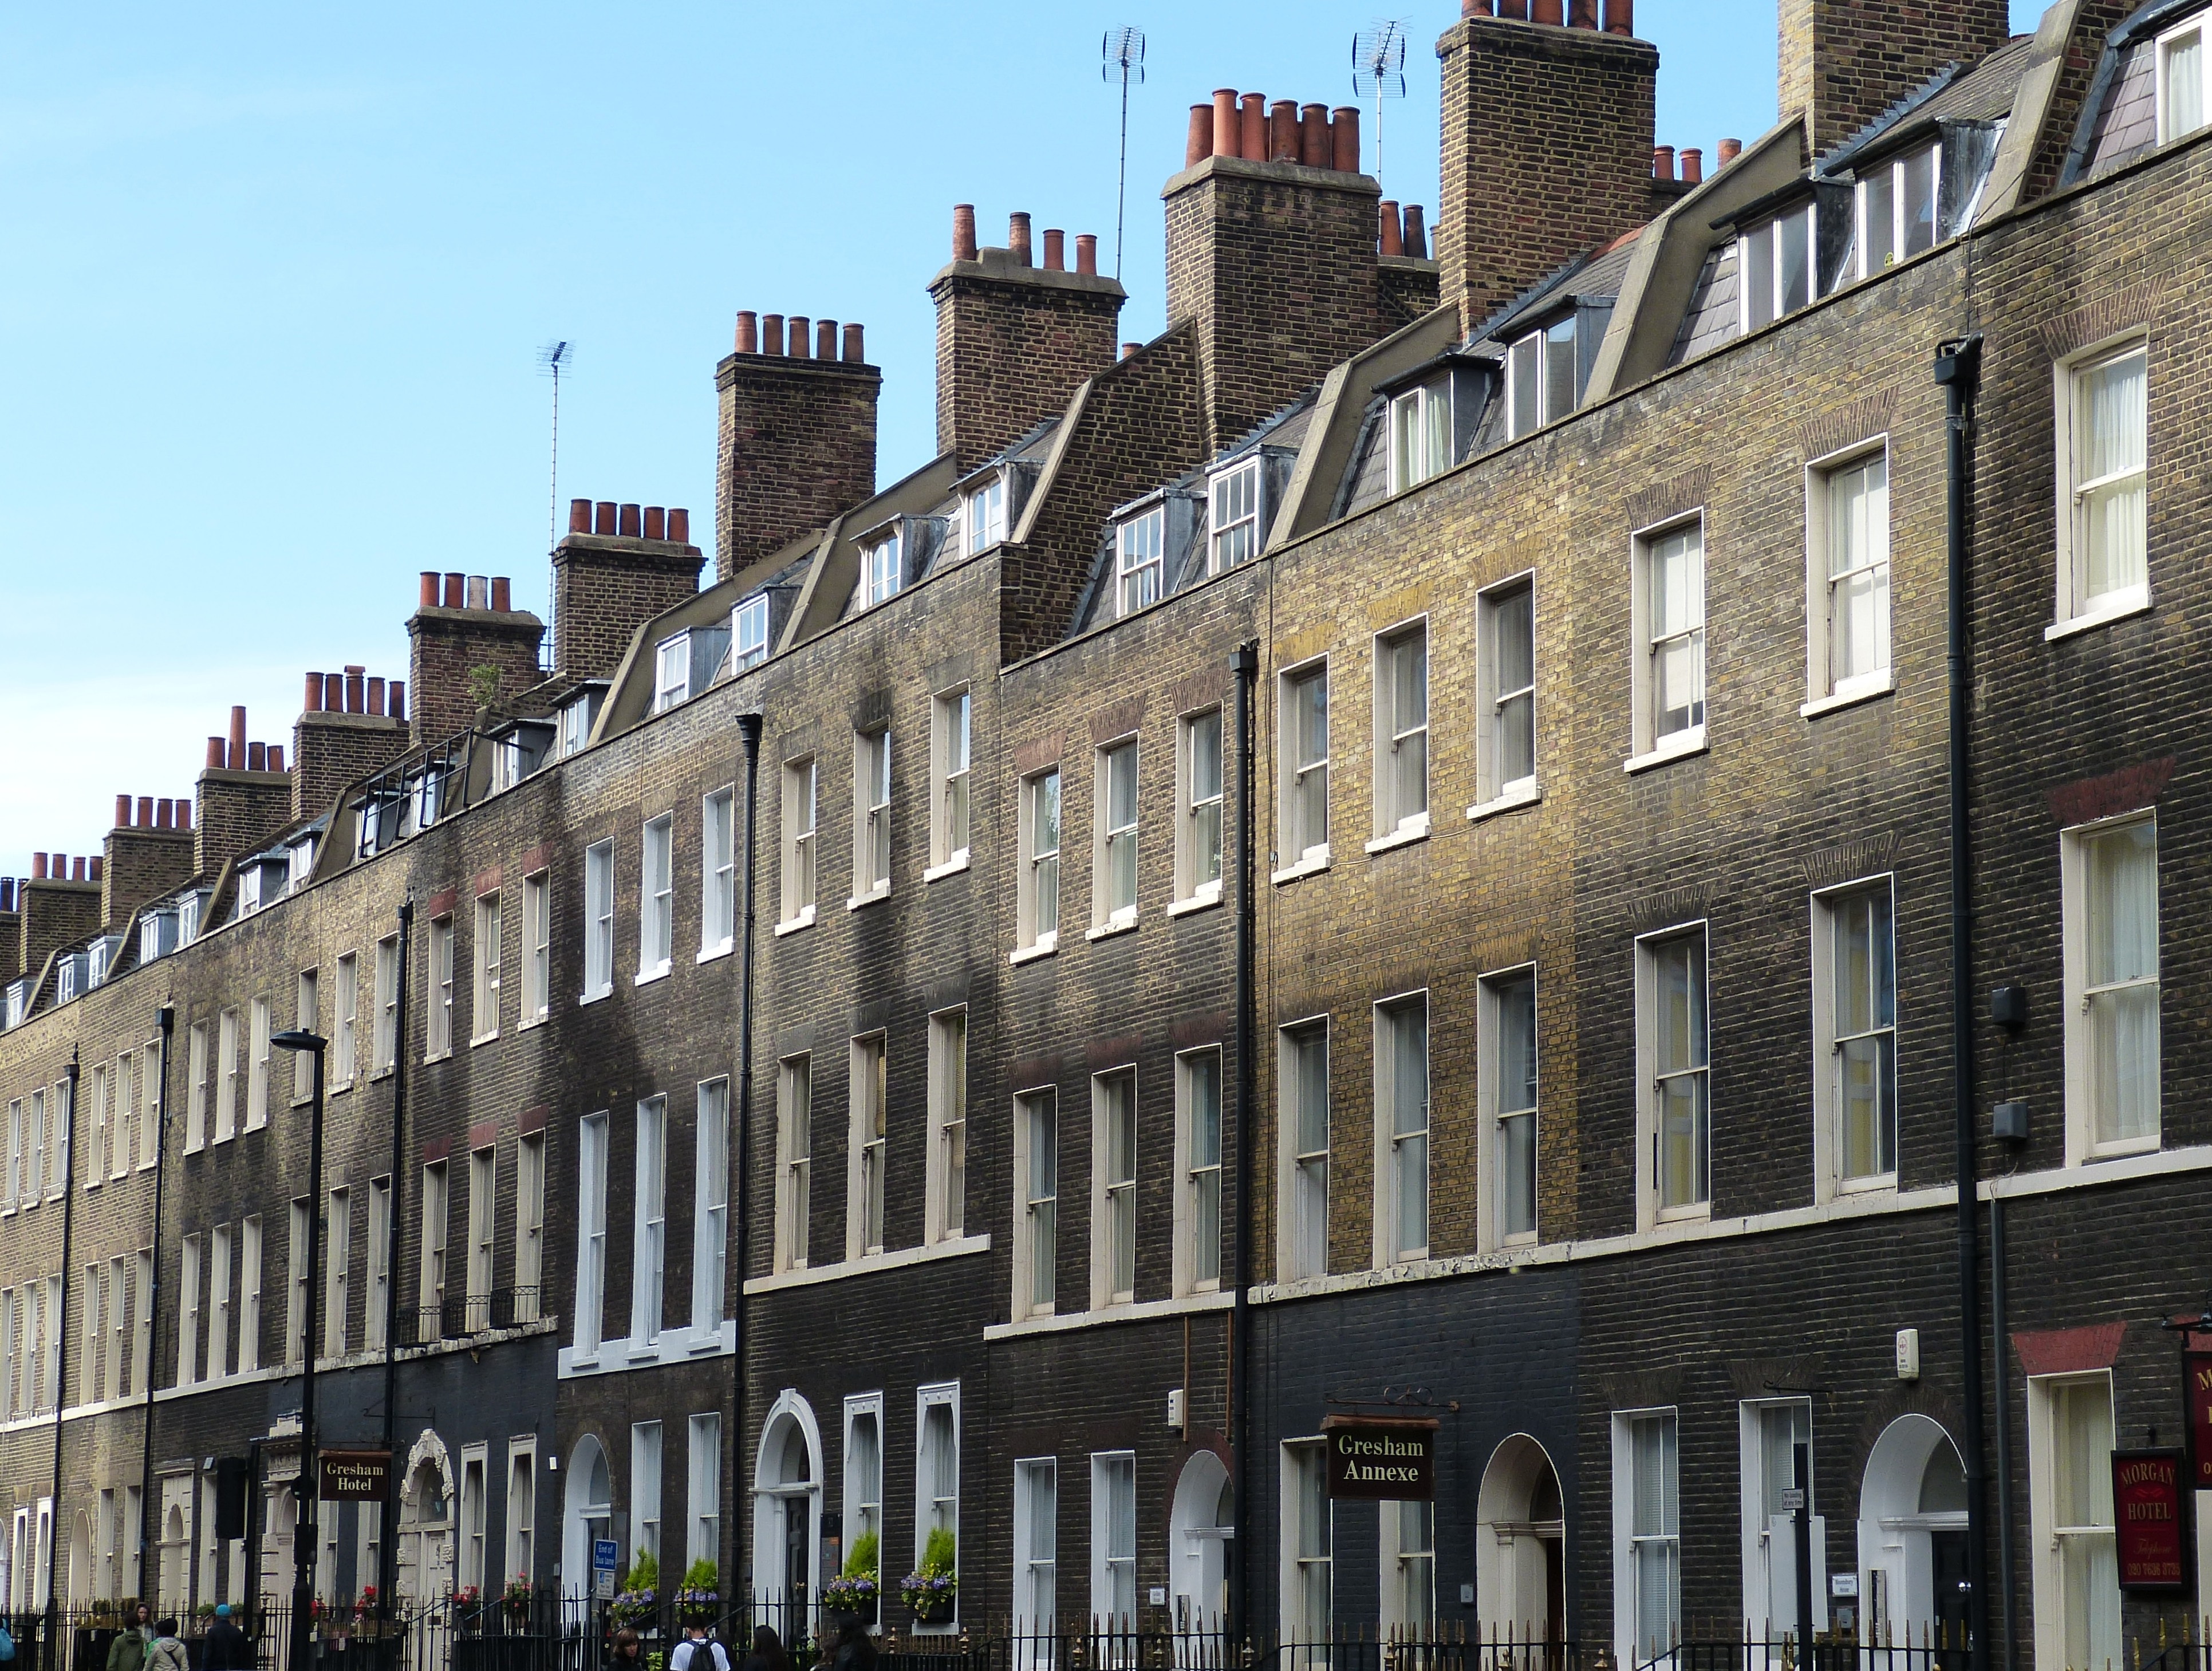
architecture, window, town, building, city, downtown, live, plaza, fireplace, facade, property, apartment, waterway, tower block, uk, england, capital, london, homes, chimneys, neighbourhood, united kingdom, river thames, houses facades, urban area, residential area, human settlement